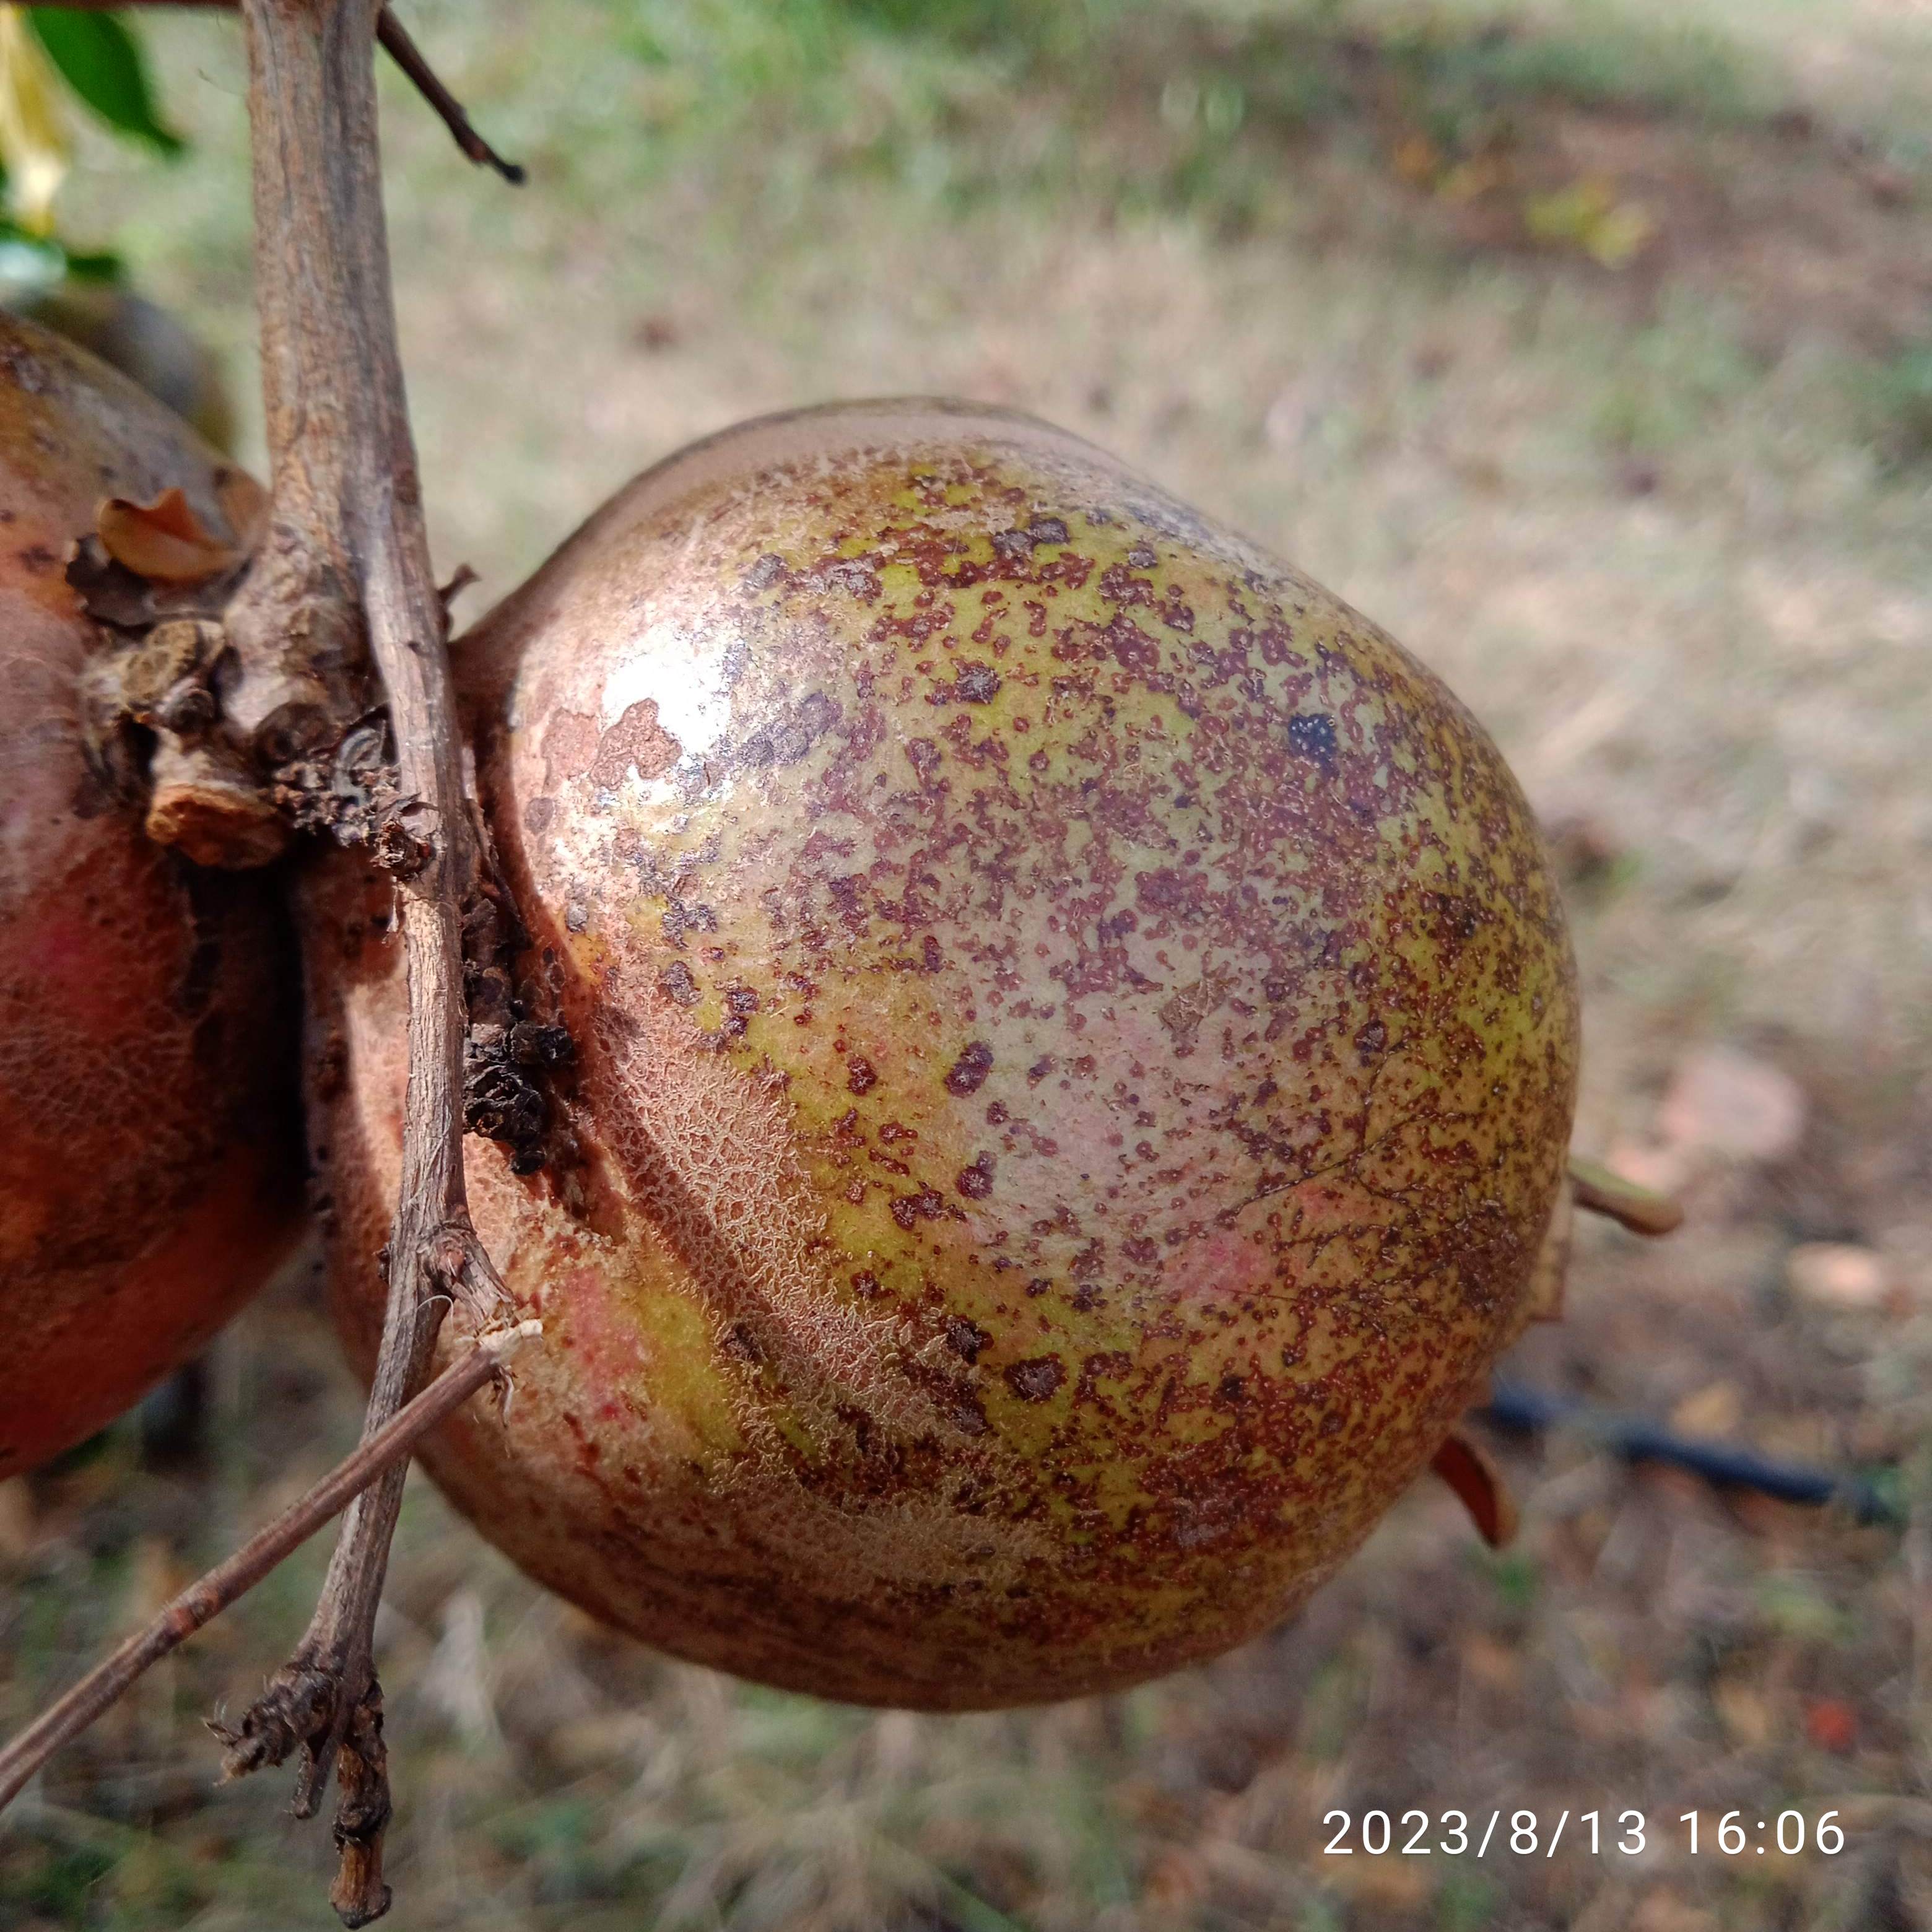
Label: Cercospora